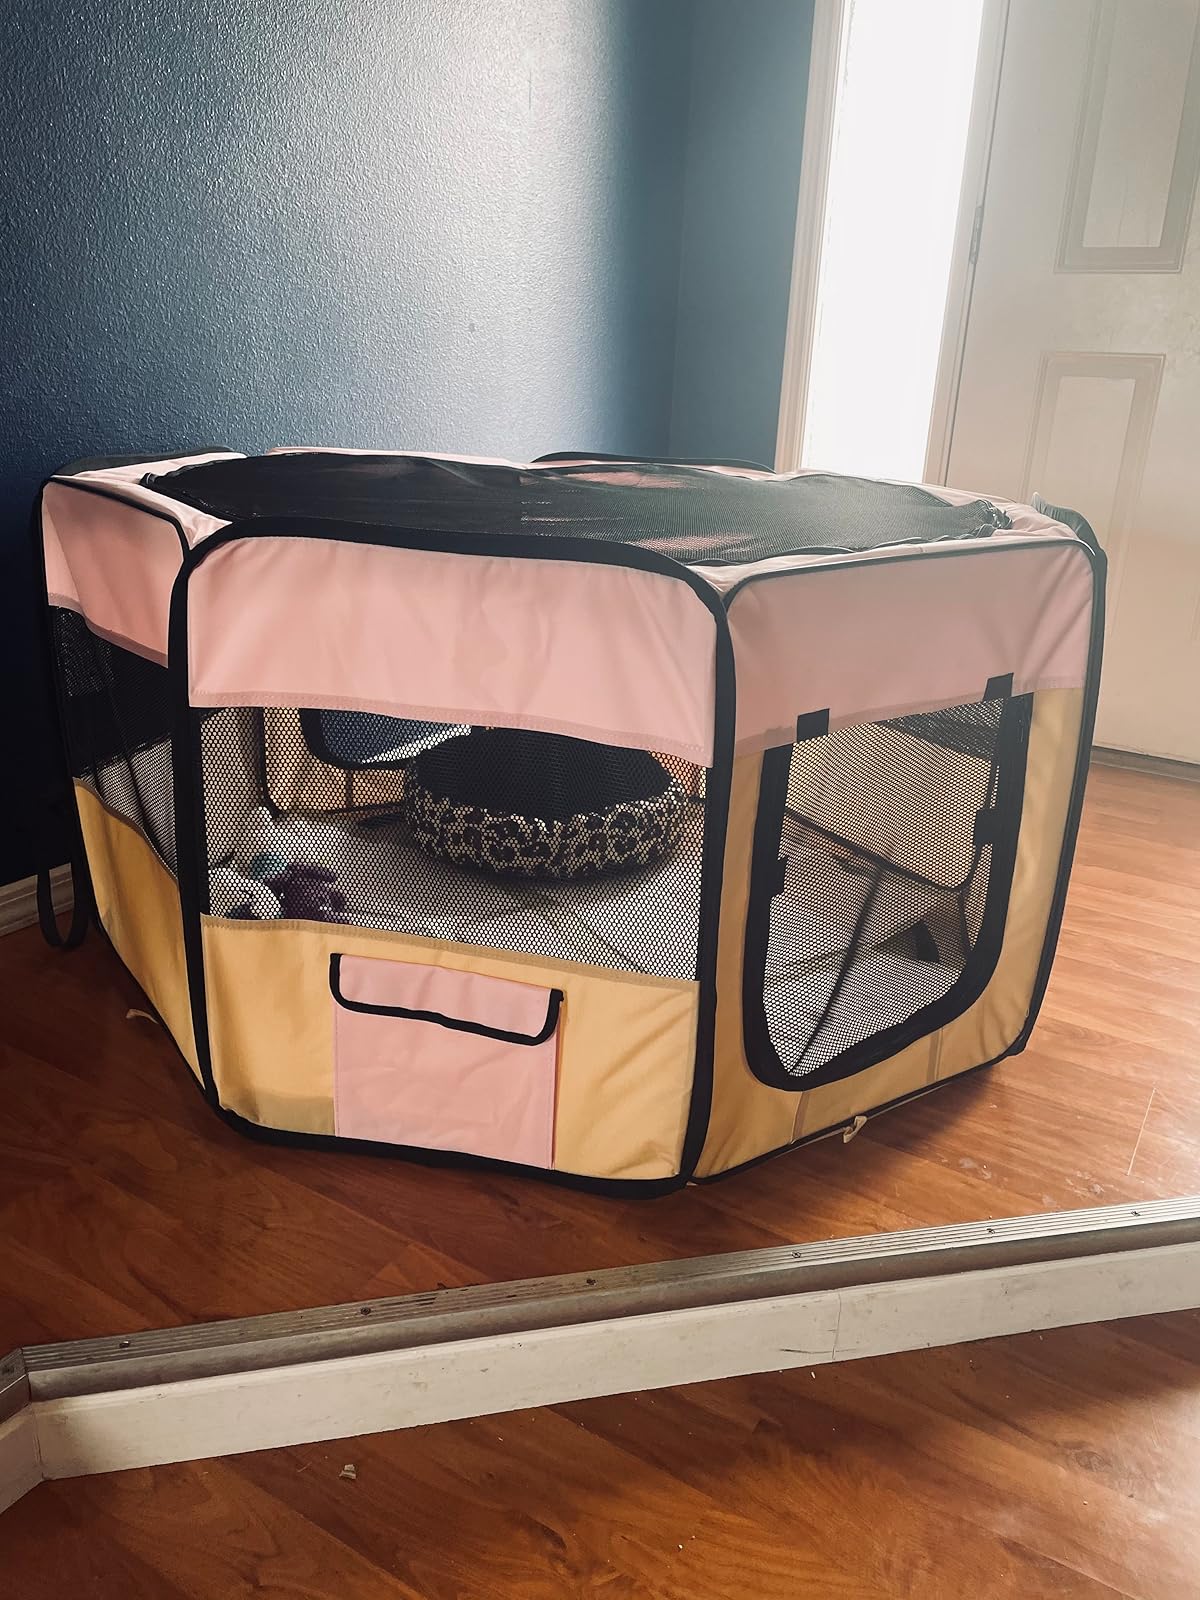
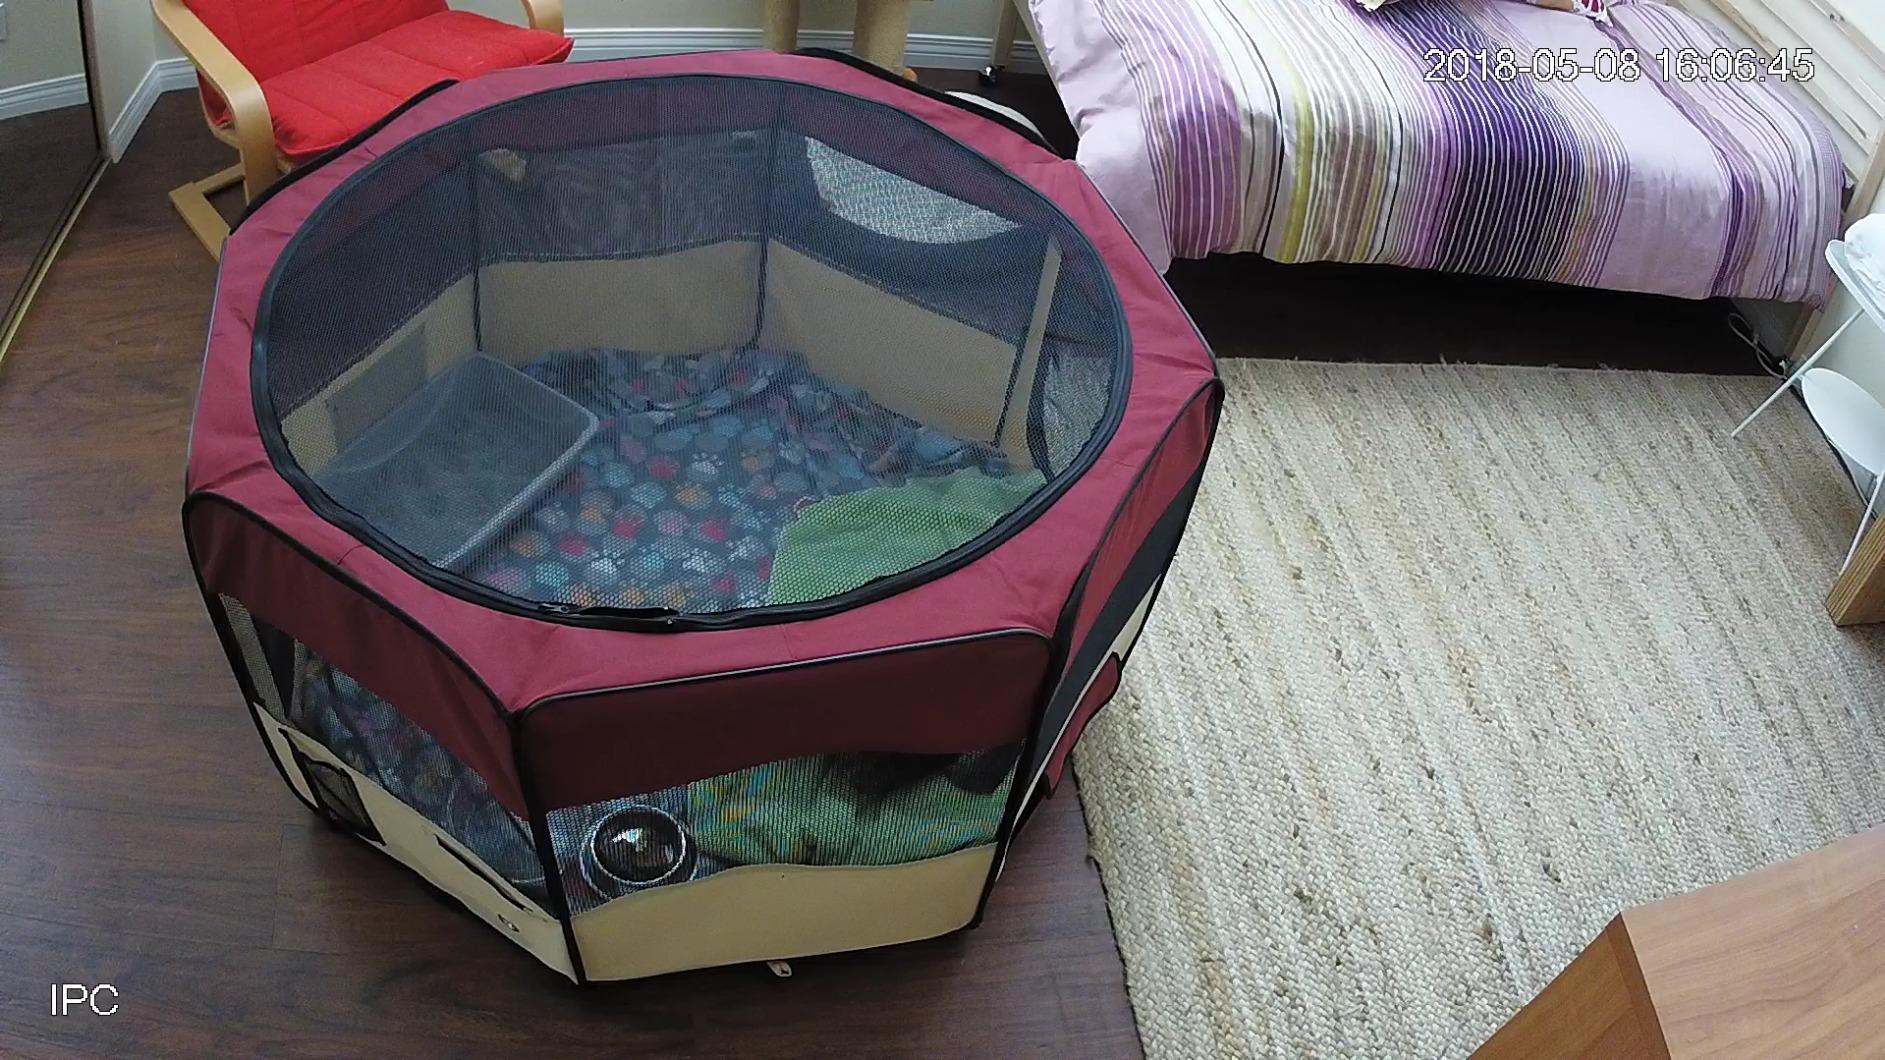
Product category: items_kennel
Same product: no